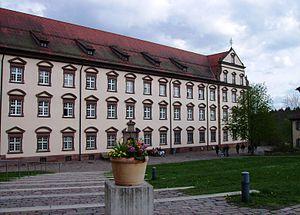
Le monastère de Kirchberg est un ancien monastère de sœurs dominicaines situé dans la commune de Sulz am Neckar, dans le Bade-Wurtemberg. Il est perché sur une colline boisée, à 571 m d'altitude, entre Forêt-Noire et Jura souabe.